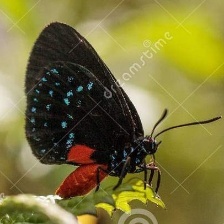
Species: ATALA
Butterfly family (ImageNet category): lycaenid_butterfly